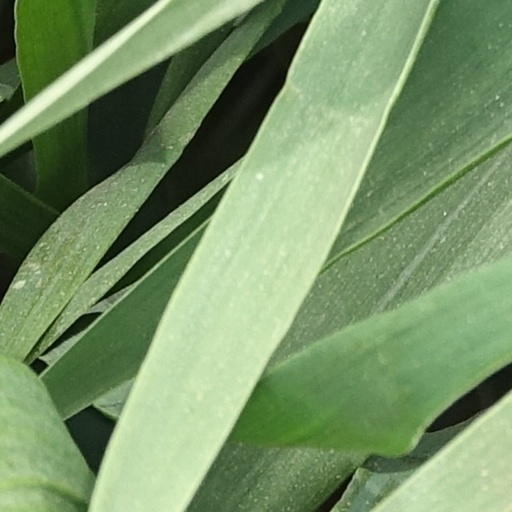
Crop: wheat